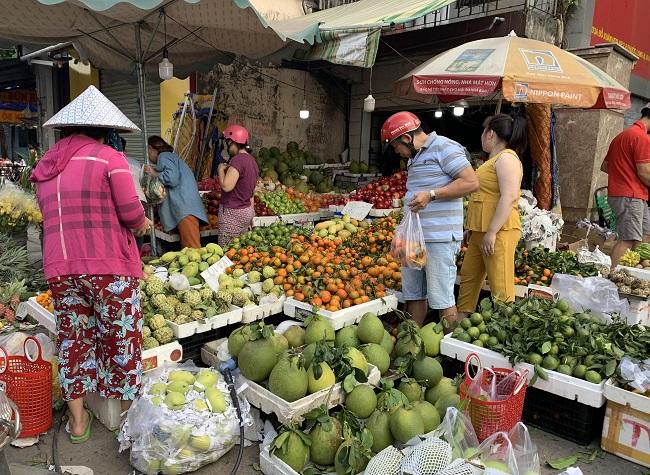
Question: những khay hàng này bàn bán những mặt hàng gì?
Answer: các loại rau củ quả